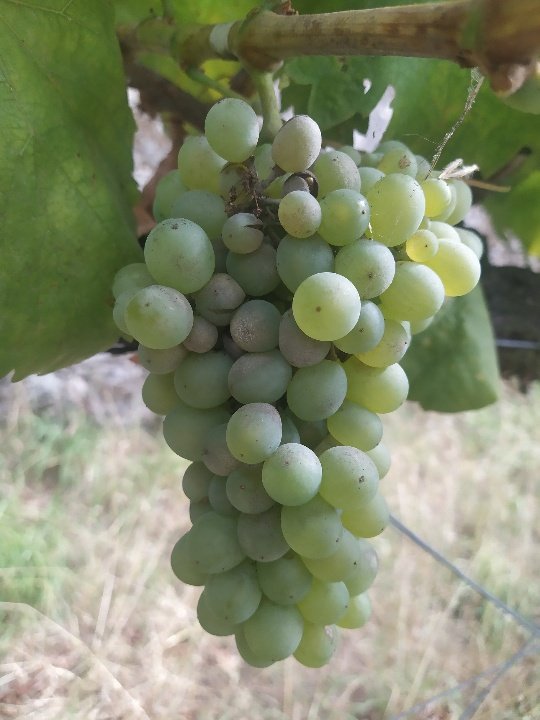
Berries visible: 76
Grape clusters: 1